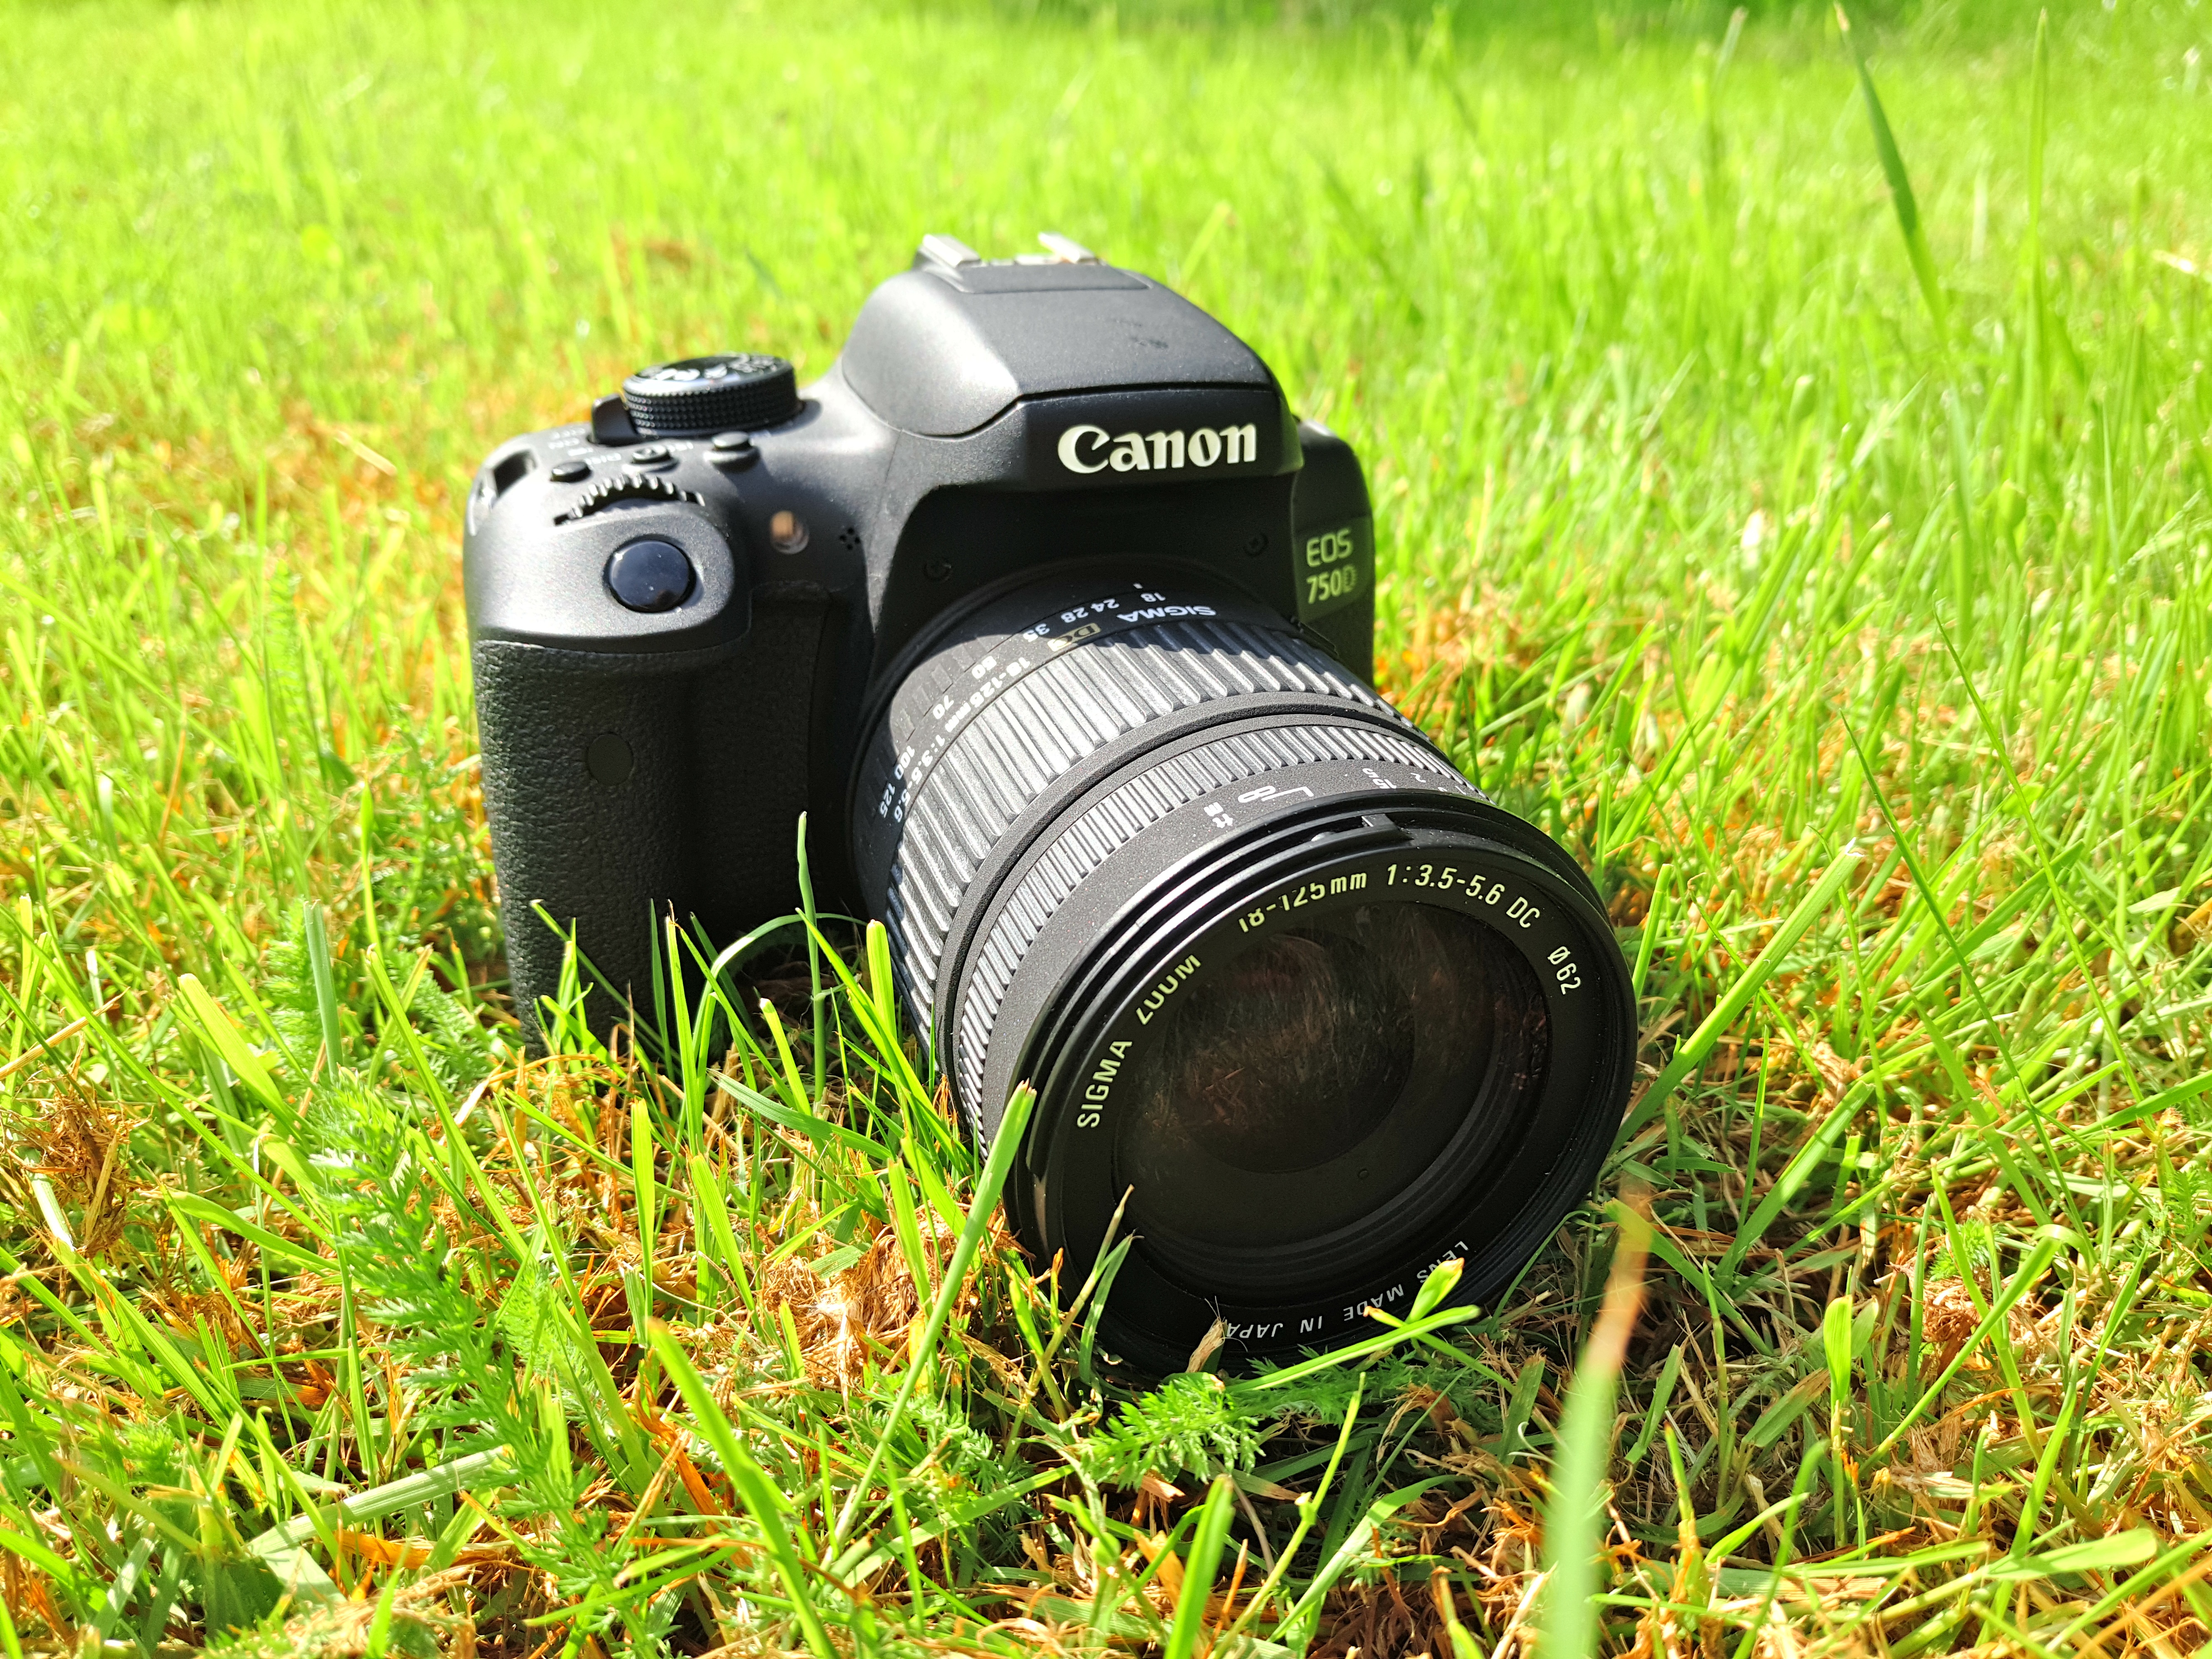
grass, lawn, camera, photography, slr, dslr, green, lens, equipment, canon, reflex camera, eos, digital camera, photograph, sigma, camera lens, moment, mirroring, binoculars, 750d, zoom lens, mittelklasse, focal length, photo accessories, eos 750d, travel objectively, single lens reflex camera